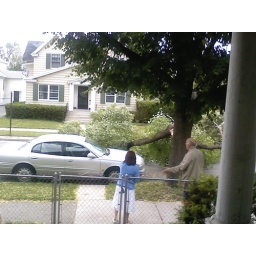
A tree branch fell in front of my house just inches from my brother's car.